Asian koel

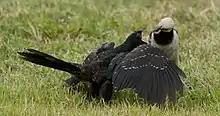
An Asian koel being fed by a black-collared starling.

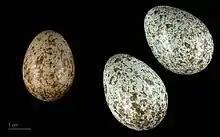
"Eudynamys scolopaceus" in a clutch of "Corvus splendens" - MHNT

In Bangladesh, they parasitise long-tailed shrike ("Lanius schach"), common myna ("Acridotheres tristis") and house crows ("Corvus splendens") at about 35.7, 31.2 and 10.8% rates respectively. Host nests at low heights and nearer to fruit trees tended to be preferred by koels. In southern Thailand and the Malay Peninsula, koels have shifted host from crows to mynas ("Acridotheres" sp.) as the latter became more common in the late 1900s. A record exists of black drongo raising a koel, and other hosts recorded include the European magpie and possibly the black-headed oriole. In the Philippines, Asian Koels have been found to parasitize the cavity nest of Coletos ("Sarcops calvus"). Males may distract the hosts so that the female gets a chance to lay an egg in the nest. More often however, the female visits the nest of the host alone. The koel is not known to lay eggs in an empty host nest and a study in Pakistan found that the first koel eggs were laid, on average, within one and half days of the laying of the host's first egg. The chicks of the koel hatched about 3 days ahead of the host chicks. Koels usually lay only an egg or two in a single nest but as many as seven to eleven eggs have been reported from some host nests. A female may remove a host egg before laying. Eggs hatch in 12 to 14 days. The young koel does not always push out eggs or evict the host chicks, and initially calls like a crow. The young fledge in 20 to 28 days. Unlike some other cuckoos, the young do not attempt to kill the host chicks, a trait that is shared with the channel-billed cuckoos which are also largely frugivorous as adults. Some scholars, Rebecca Kilner in particular, have suggested that koels, like some other brood parasites, do not evict the host chicks as a result of higher costs which might outweigh the benefits of evicting nestmates. A small parasite may not be able to evict large host eggs or chicks from a deep Corvid nest without risking starvation and possibly accidental self-eviction. An alternative hypothesis that retaining host chicks might benefit the koel chicks did not gain much support. Adult female parents have been known to feed young koels in the nests of the hosts, a behaviour seen in some other brood parasitic species as well. Adult males have however not been noted to feed fledglings.